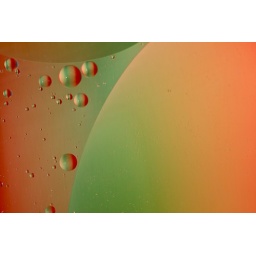
Simple bowl of water with a little olive oil and a piece of wrapping paper under the bowl.